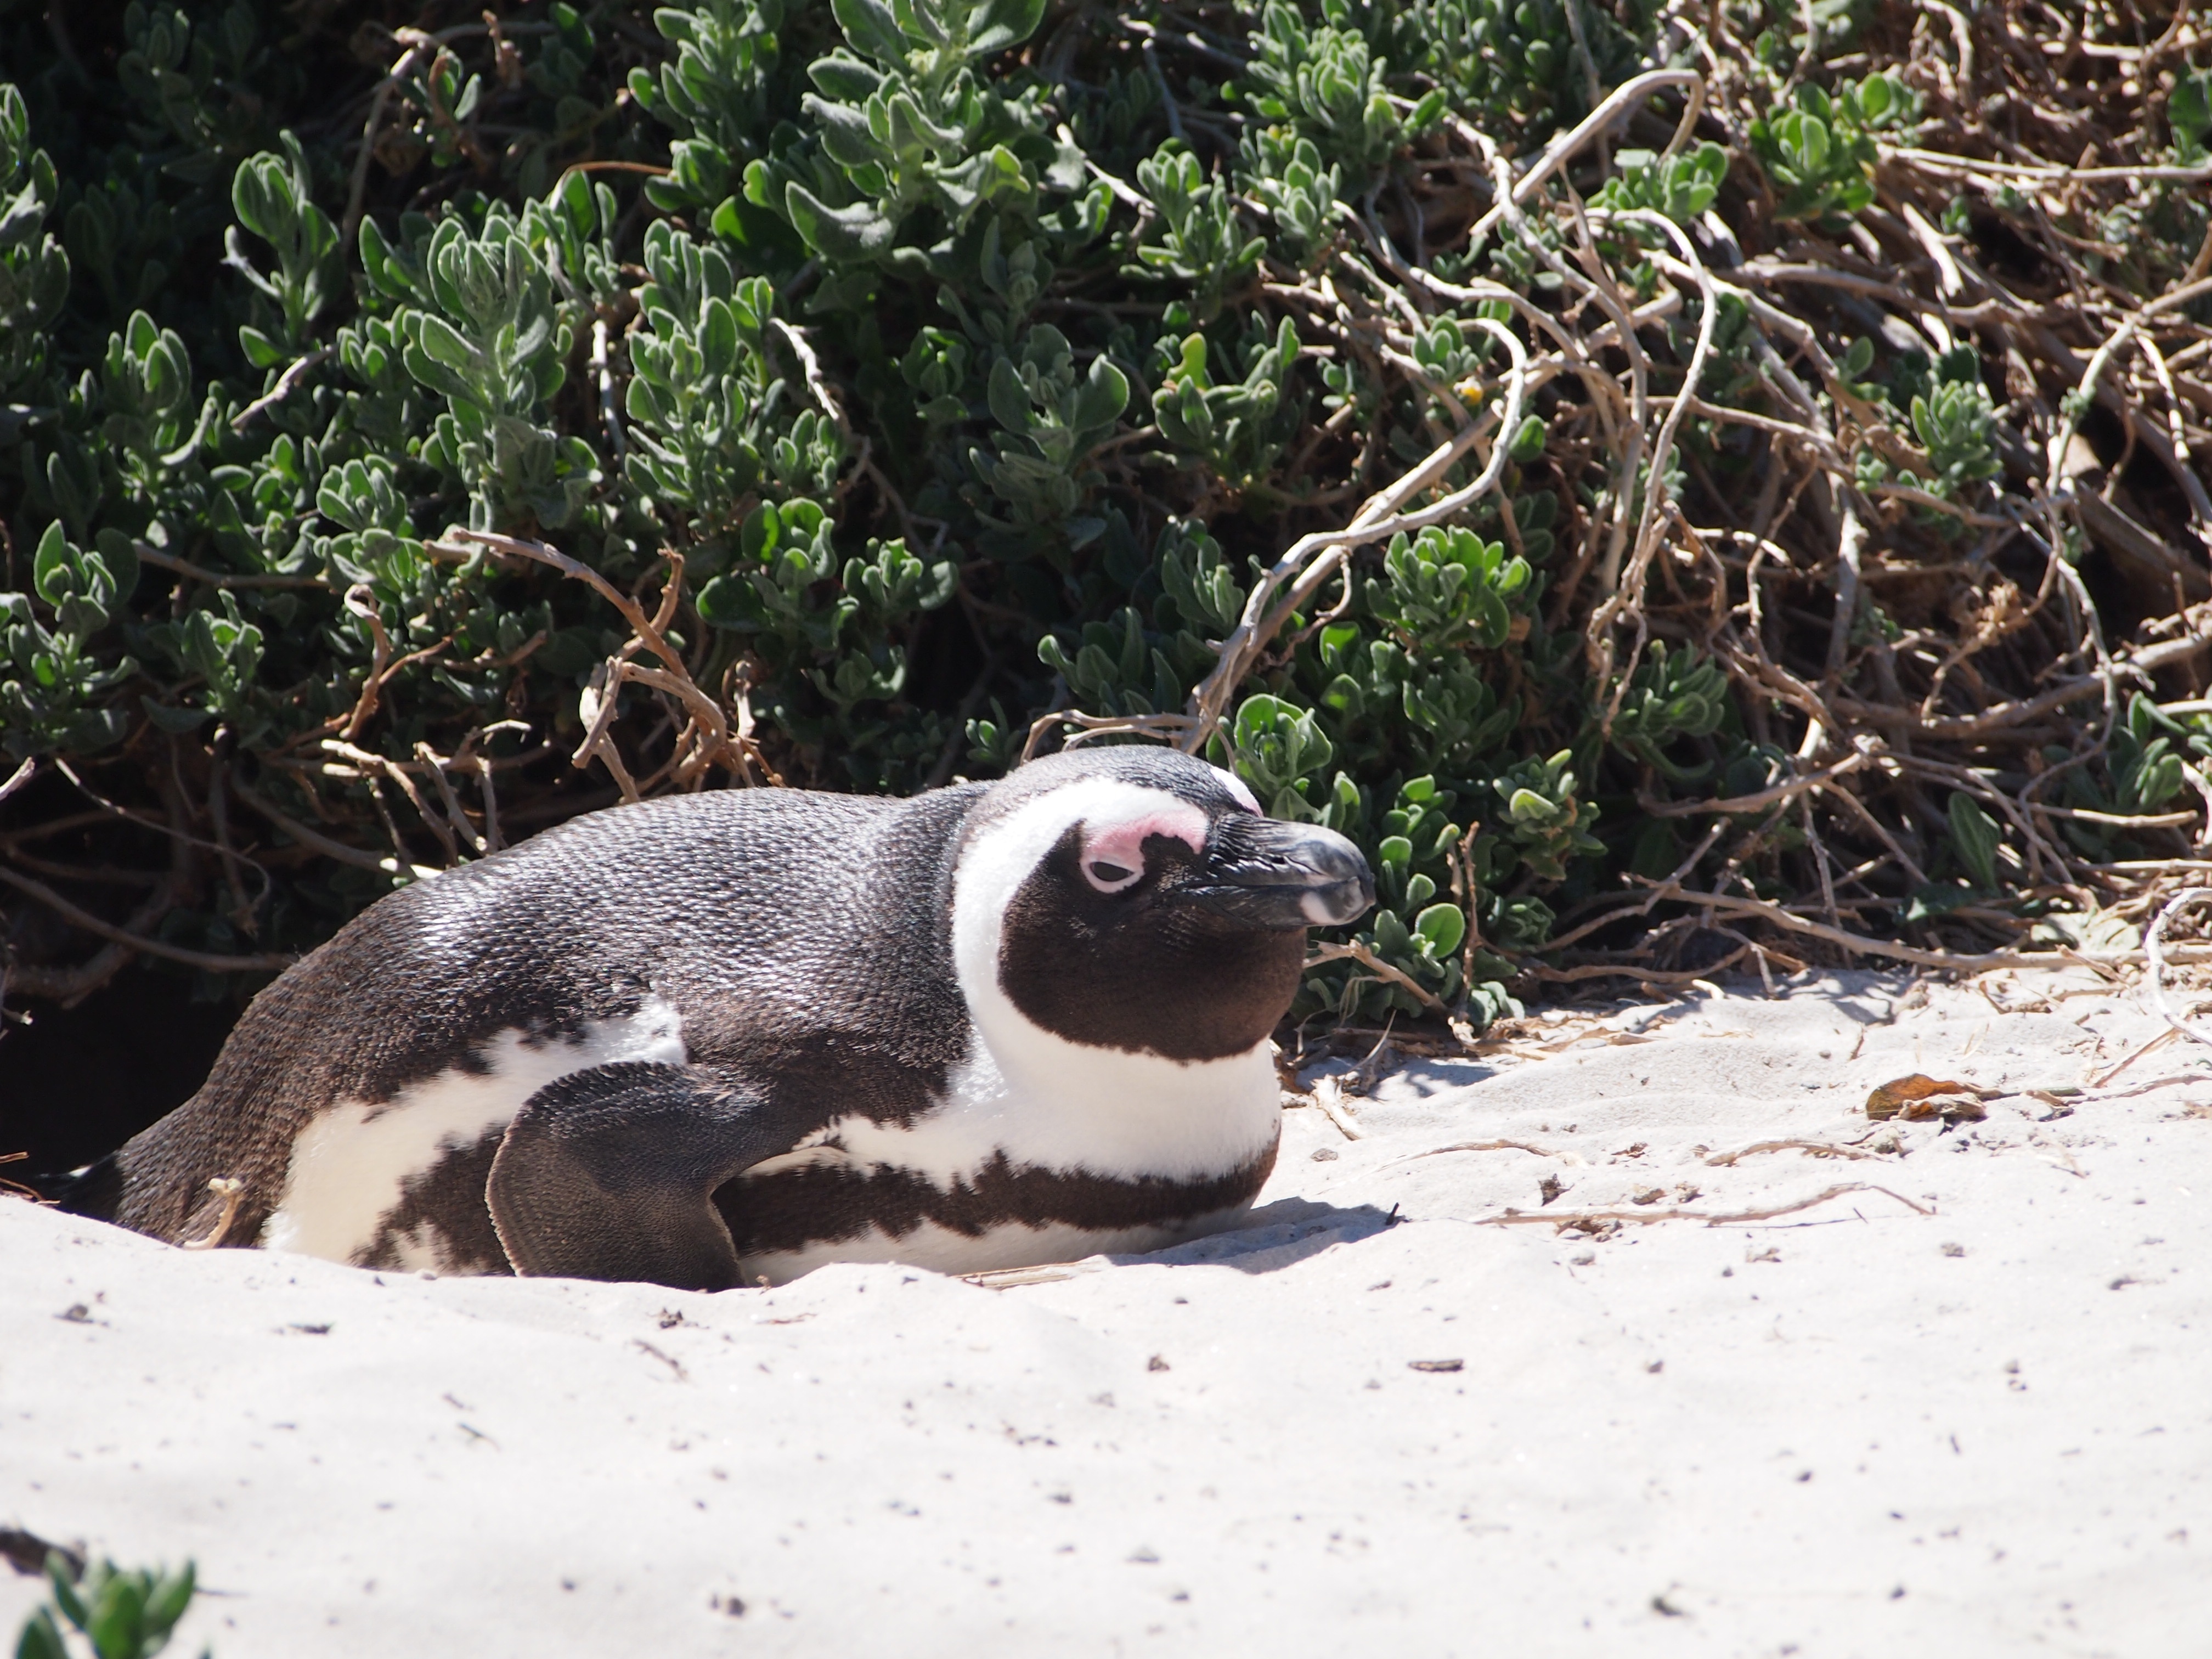
beach, bird, animal, wildlife, zoo, fauna, penguin, vertebrate, booked, cape, south africa, concerns